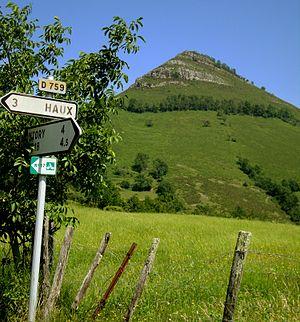
Haux est une commune française, située dans le département des Pyrénées-Atlantiques en région Nouvelle-Aquitaine.